Clay Dalrymple

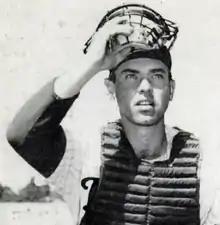
Dalrymple in 1962

Clayton Errol Dalrymple (born December 3, 1936) is an American former professional baseball player. He played as a catcher in Major League Baseball for the Philadelphia Phillies and Baltimore Orioles. Dalrymple was known for his strong throwing arm and solid defensive skills. Over his career, he threw out 48.8% of the base runners who attempted a stolen base, placing him 30th on the all-time list.